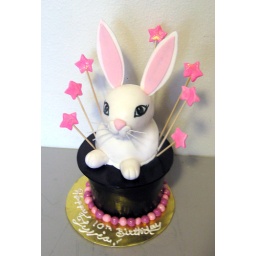
rabbit in the hat birthday cake